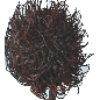
Label: Rambutan 1